Guess Who's Coming to Dinner (Grey's Anatomy)

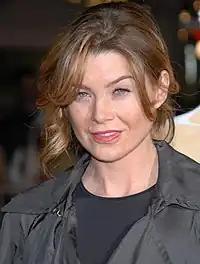
Ellen Pompeo continued to garner widespread critical acclaim for her portrayal of Meredith Grey.

"TV Equals" also praised the episode for its balance of cast interactions and intimate moments, highlighting Pompeo’s portrayal of Meredith. They noted, "Pompeo was great in this episode," appreciating how Meredith’s frustration and grief were portrayed with layers of complexity. The site enjoyed the dynamic between Meredith, Alex Karev (Justin Chambers), Amelia, and Owen Hunt (Kevin McKidd), appreciating their evolving relationships.